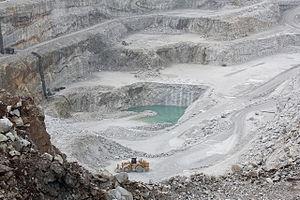
La chaux est un corps chimique minéral, l'oxyde de calcium de formule brute CaO. Il s'agit d'une espèce minérale naturelle rare, isométrique de maille cubique, qu'il est possible d'observer en petites masses blanches avec les éjectas transformés à haute température parmi lesquels les laves communes sur les flancs des formations volcaniques, par exemple sur le Vésuve en Italie. Référencée officiellement en 1935 dans le champ de la minéralogie, elle fait partie du groupe isostructurel Fm3m du périclase MgO.